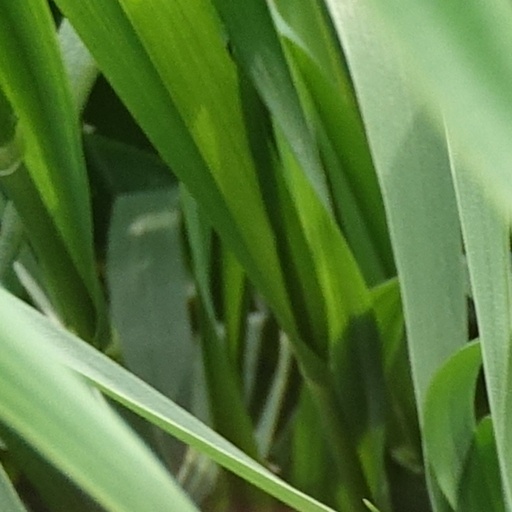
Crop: wheat